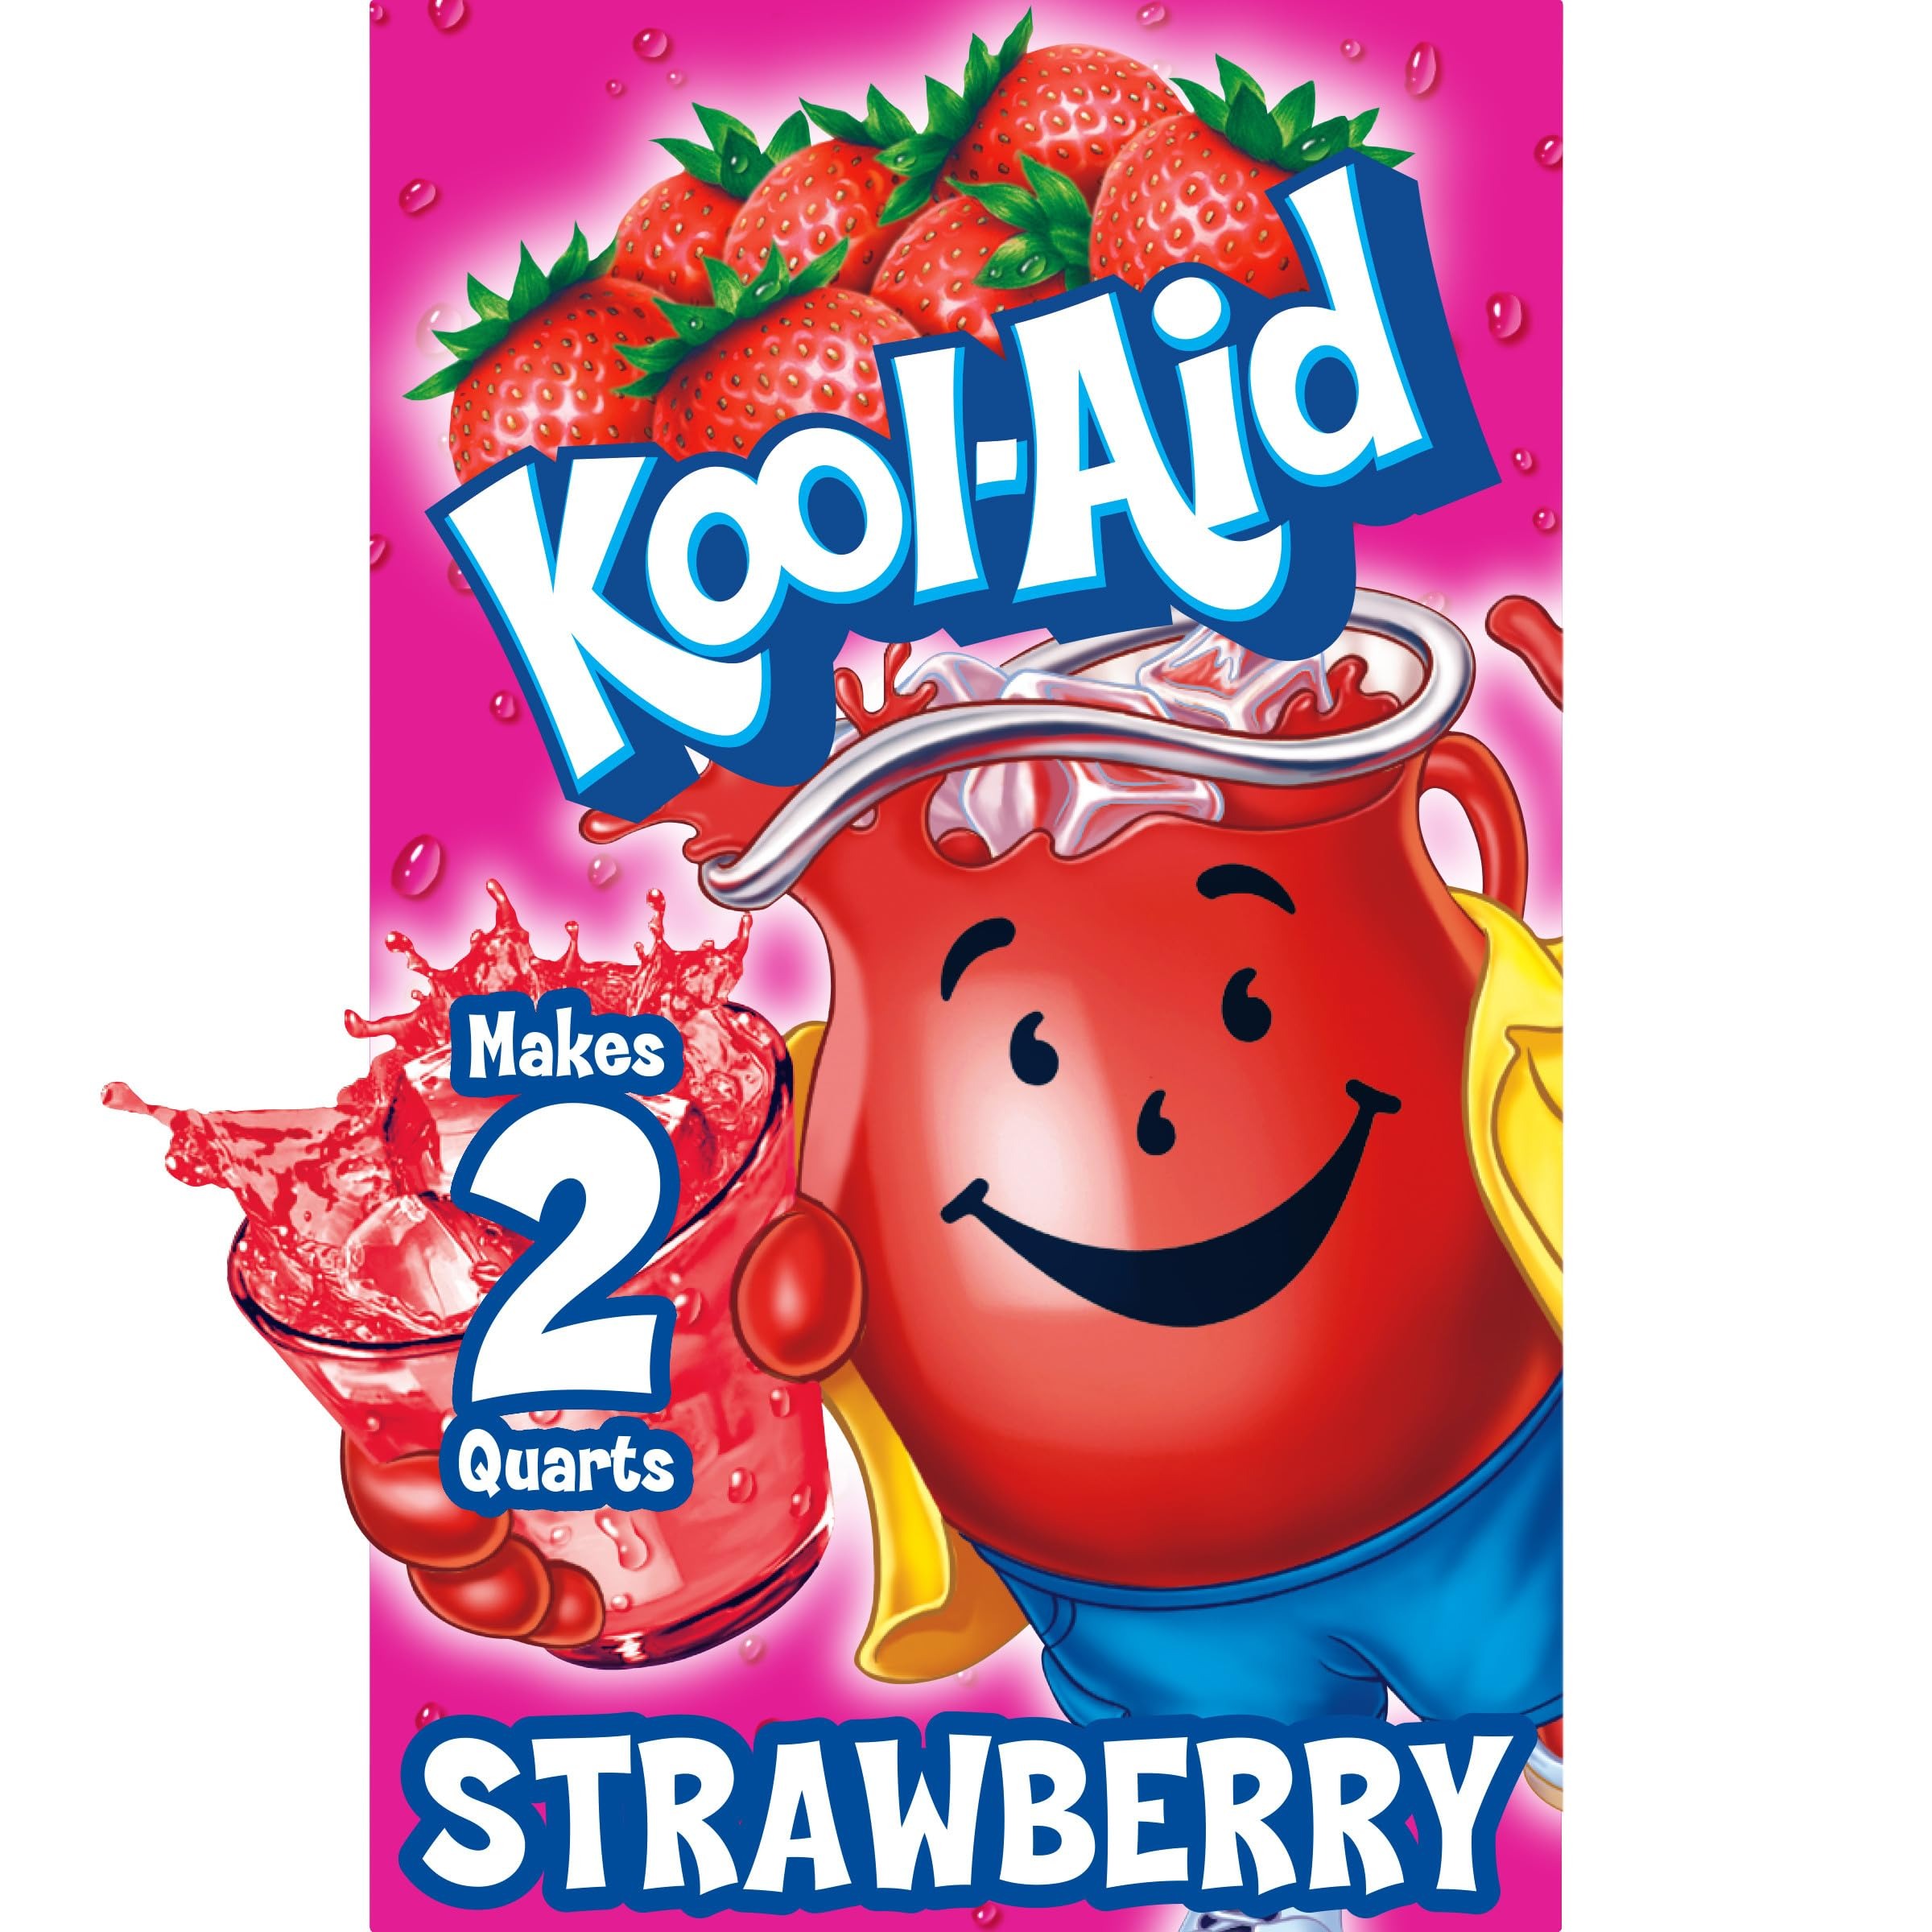
Item Name: KOOL-AID SHARKLEBERRY FIN Unsweetened Drink Mix (12 Packets) by Kool-Aid
Value: 1.92
Unit: Ounce

Price: 9.135